Augustin-Joseph de Mailly

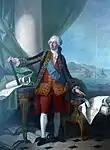
de Mailly

On 25 March 1794, de Mailly was executed by guillotine, at the time of his execution he was the oldest person to be executed.